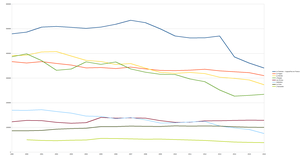
Évolution des ventes des 8 journaux de la Presse Quotidienne nationale (PQN) en France depuis 1999
Il est à noter que la presse quotidienne régionale est de loin plus vendue que la presse nationale. Au 1ᵉʳ mars 2009, il ressort selon l'OJD que le quotidien le plus vendu hors couplage est le quotidien Ouest-France avec 768 226 exemplaires et que les journaux du groupe EBRA sont les plus vendus, couplage inclus, avec 959 934 exemplaires.
La presse quotidienne nationale française est riche de 19 titres payants, dont 5 sont diffusés à plus de 100 000 exemplaires, et de 2 titres gratuits. Pour ce qui est de la diffusion, la presse gratuite a largement dépassé la presse payante. Celle-ci souffre, outre de son coût, d'un déficit de points de vente.